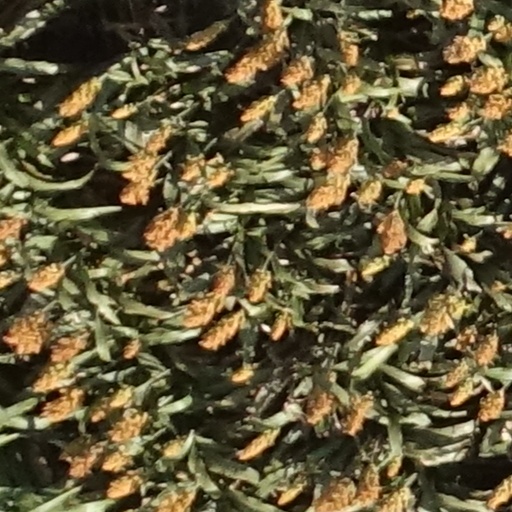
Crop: sorghum